Cruciform wing

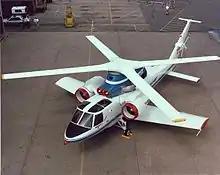
Sikorsky S-72 modified as the X-Wing testbed. It never flew.

The horizontal cruciform rotor wing, also known as the X-wing, is a form of the Stopped rotor.